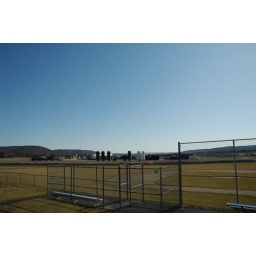
Playing field with Schlumberger silos and temporary building in distance.